Skien

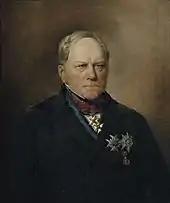
Severin Løvenskiold, 1854

The Church on Kapitelberget ("Kirken på Kapitelberget") was a medieval church. Kapitelberget was a private chapel on Bratsberg farm dating to the early 1100s. It is not known when the church went out of use, but Bratsberg farm burned down in 1156. in 1576, Peder Claussøn Friis reviewed it as a ruin. The site was first excavated in 1901. In 1928, Gerhard Fischer undertook restoration and preservation. The work was completed in 1933.